Millennium Challenge Corporation's Nepal Compact

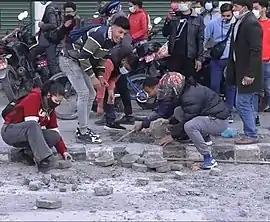
CPN (Maoist Centre) sister organisation, YCL and ANNISU (Revolutionary) leaders destroying public properties to attack police force

The party chairman had given approval to table MCC while several fellow politicians stood in opposition to the chairman's decision. They called for protests even on streets. Many police were attacked. Trees were broken, the blocks of footpath were removed to attack police as shown in picture. The branches of trees were broken. The Maoist cadets destroyed a boutique while the owner was saving police. Government had to pay for the loss. Leader of opposition and chairman of Communist Party of Nepal (Unified Marxist–Leninist), KP Sharma Oli condemned the decision of Maoists to stay in government while destroying public property at the same time. The Home Minister of Nepal, Bal Krishna Khan's and Prime minister asked the protesters to stay calm and not destroy public properties casing loss to the government and economy.